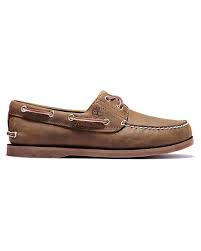
Label: Boat